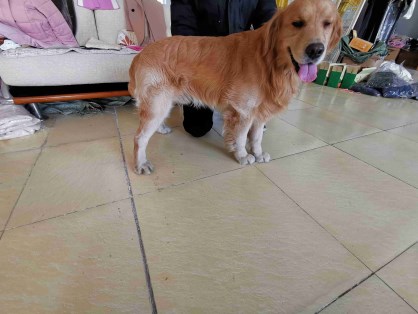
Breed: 5355-n000126-golden_retriever